The Crystal Palace

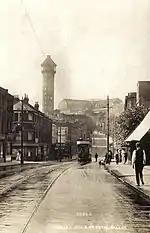
The Crystal Palace with one of the water towers, as seen from Anerley 1910

The centre transept once housed a circus and was the scene of daring feats by acts such as the tightrope walker Charles Blondin. Over the years, many world leaders visited and were accorded special festivals, with extended published programs. That for Giuseppe Garibaldi was entitled "General Garibaldi's Italian Reception and Concert Saturday April 16, 1864"; and that for the Shah of Persia: "Crystal Palace. Grand Fête in honour of His Majesty The Shah of Persia KG. Saturday July 6th" (1889).